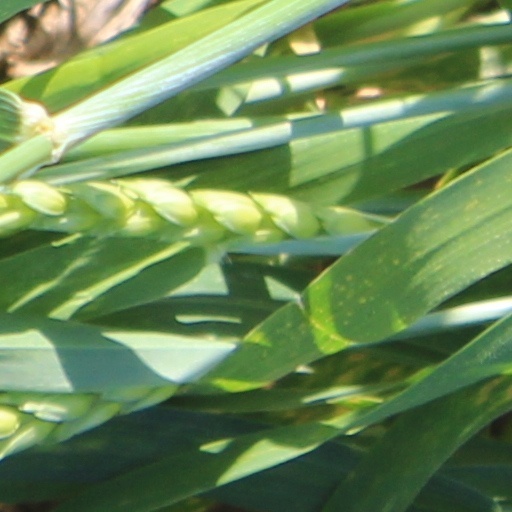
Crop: wheat